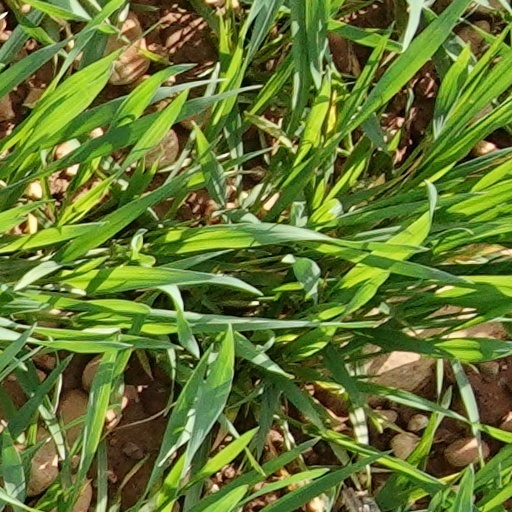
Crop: wheat